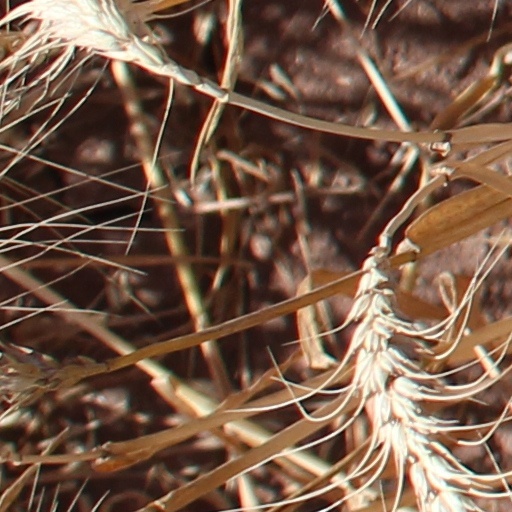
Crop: wheat